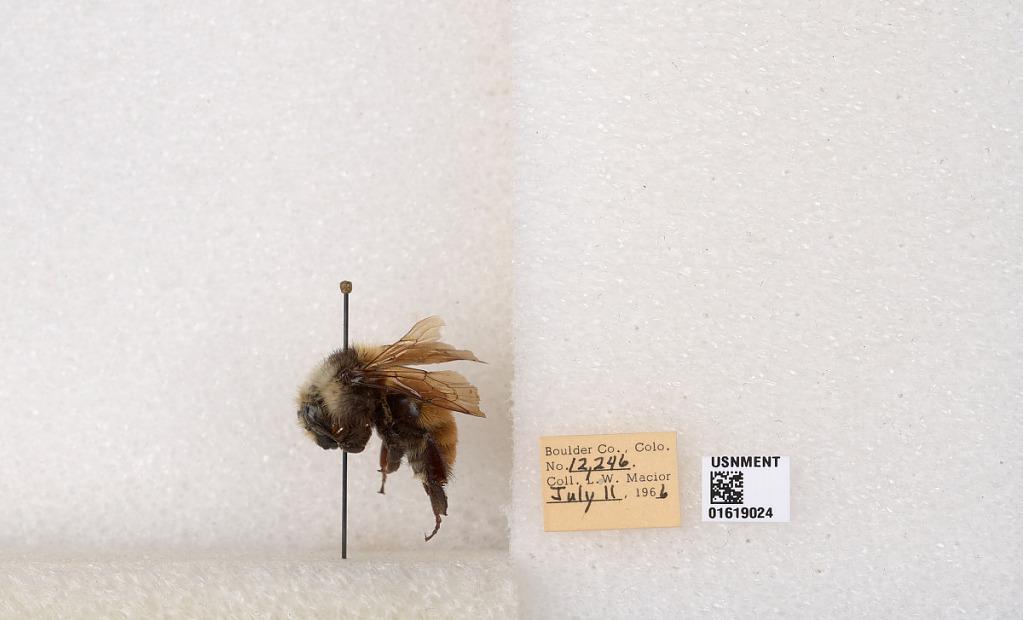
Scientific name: Bombus appositus Cresson
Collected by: L. Macior
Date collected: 1966-7-11
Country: United States
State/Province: Colorado
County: Boulder
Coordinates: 40.0925, -105.358